Ebbe Wallén

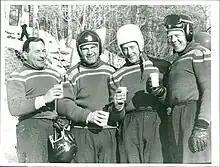
Olympics in Cortina. The Swedish four-man bobsleigh team strengthens its side with a cup of hot chocolate after the races. From left: Gunnar Åhs, Ebbe Wallén, Sune Skagerling and Olle Axelsson.

Ebbe Wallén (January 2, 1917 – July 19, 2009) was a Swedish bobsledder who competed in the 1956 Winter Olympics.